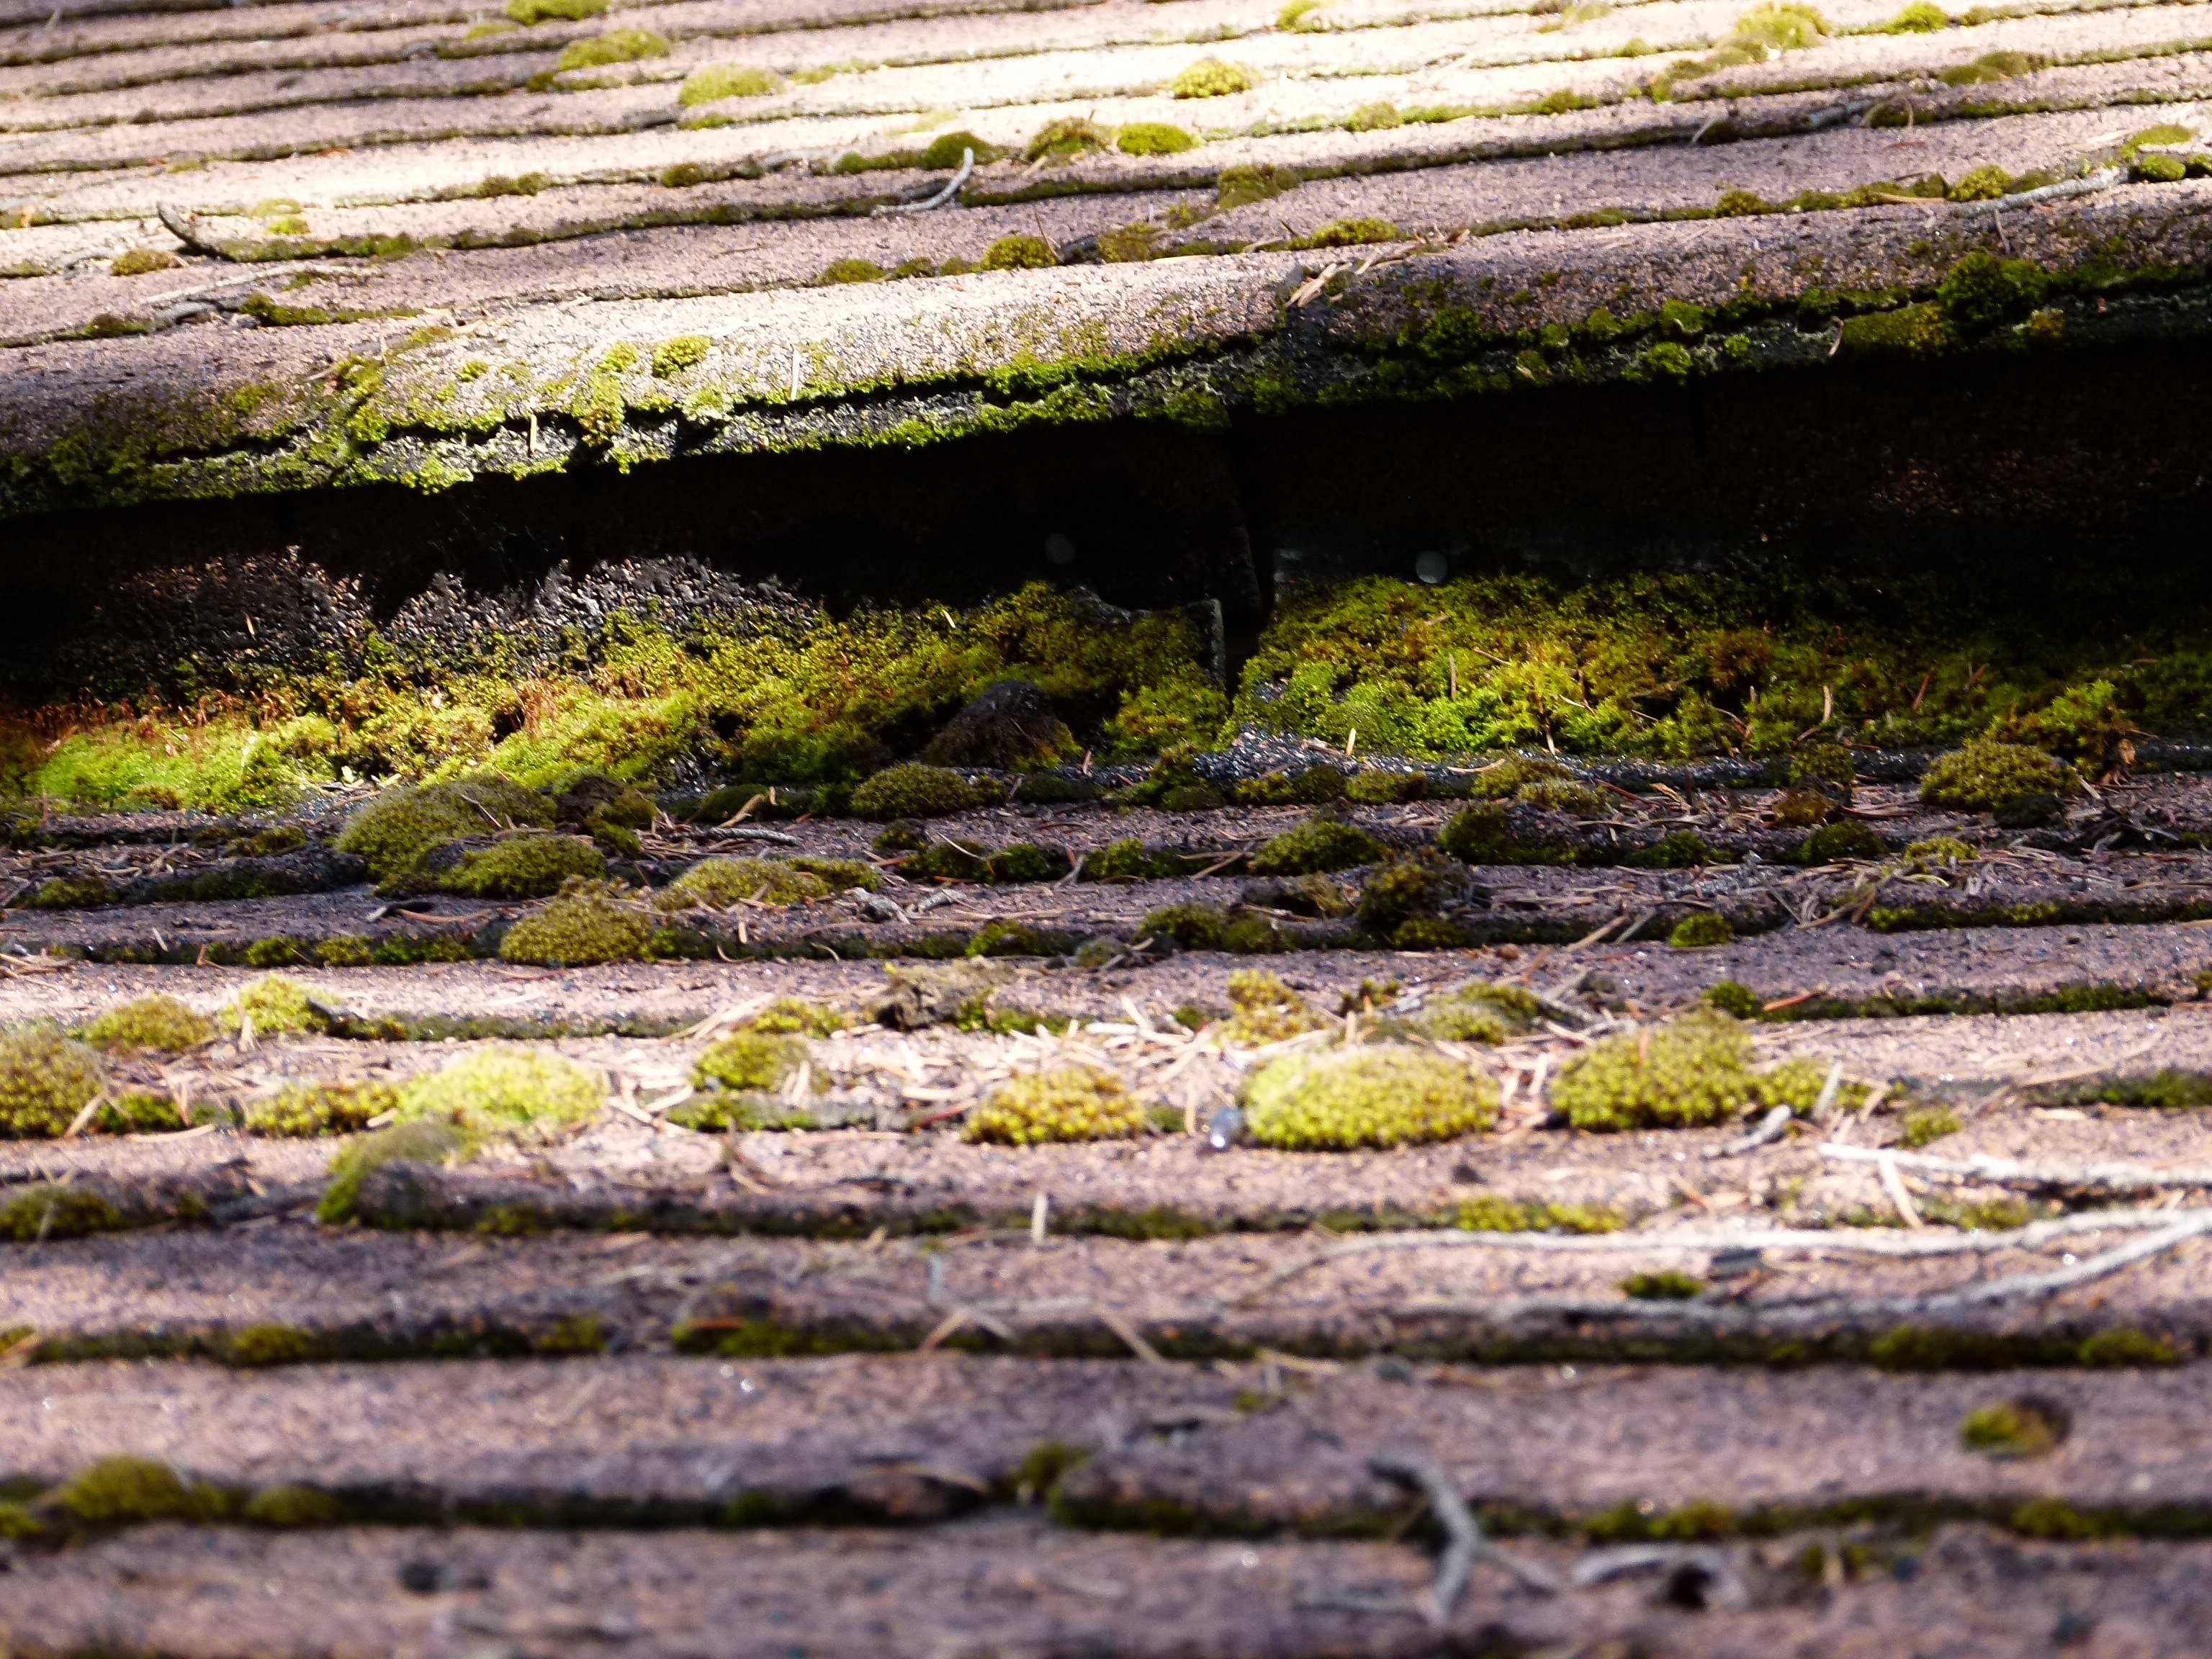
landscape, tree, water, nature, forest, grass, rock, wilderness, plant, texture, leaf, flower, wall, asphalt, moss, stream, green, reflection, autumn, soil, agriculture, flora, ruins, wetland, woodland, humid, rural area, moss covered, shindles